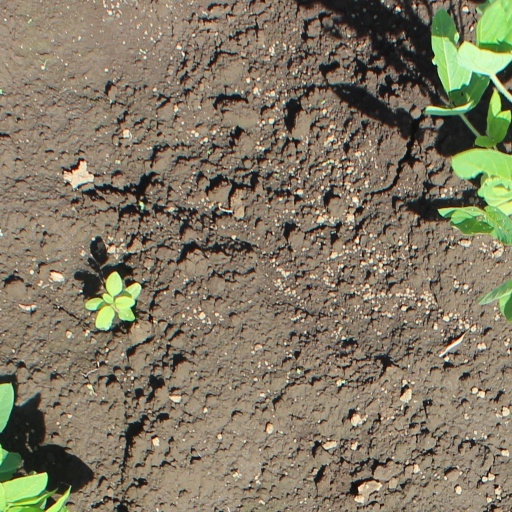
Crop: soybean